Haifa

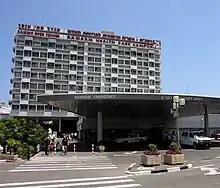
Rambam Medical Center

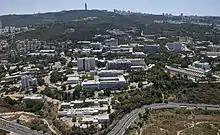
The Technion is the first higher education institution with teaching the Hebrew language. It was listed multiple tilmes in the top 100 of the Shanghai Academic Ranking of World Universities.

Despite its image as a port and industrial city, Haifa is the cultural hub of northern Israel. During the 1950s, mayor Abba Hushi made a special effort to encourage authors and poets to move to the city, and founded the Haifa Theatre, a repertory theater, the first municipal theater founded in the country. The principal Arabic theater servicing the northern Arab population is the al-Midan Theater. Other theaters in the city include the Krieger Centre for the Performing Arts and the Rappaport Art and Culture Center. The Congress Center hosts exhibitions, concerts and special events.